Moyka

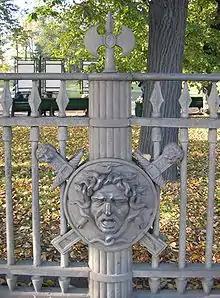
The Summer Garden's Moyka Fence, a detail depicting a shield with the head of Gorgon Medusa and attributes of Roman lictors' authority - fasces

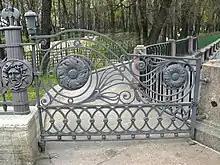
The Moyka fence of the Garden section near Fontanka

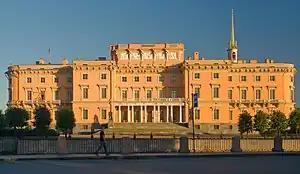
The Castle's Moyka façade

Across the Moyka from the Summer Garden stands Saint Michael's Castle commissioned in late 18th century for himself by Emperor Paul I of Russia who had been born on this site when it was occupied by another Summer Palace - of his officially childless unmarried aunt Elisabeth I of Russia.